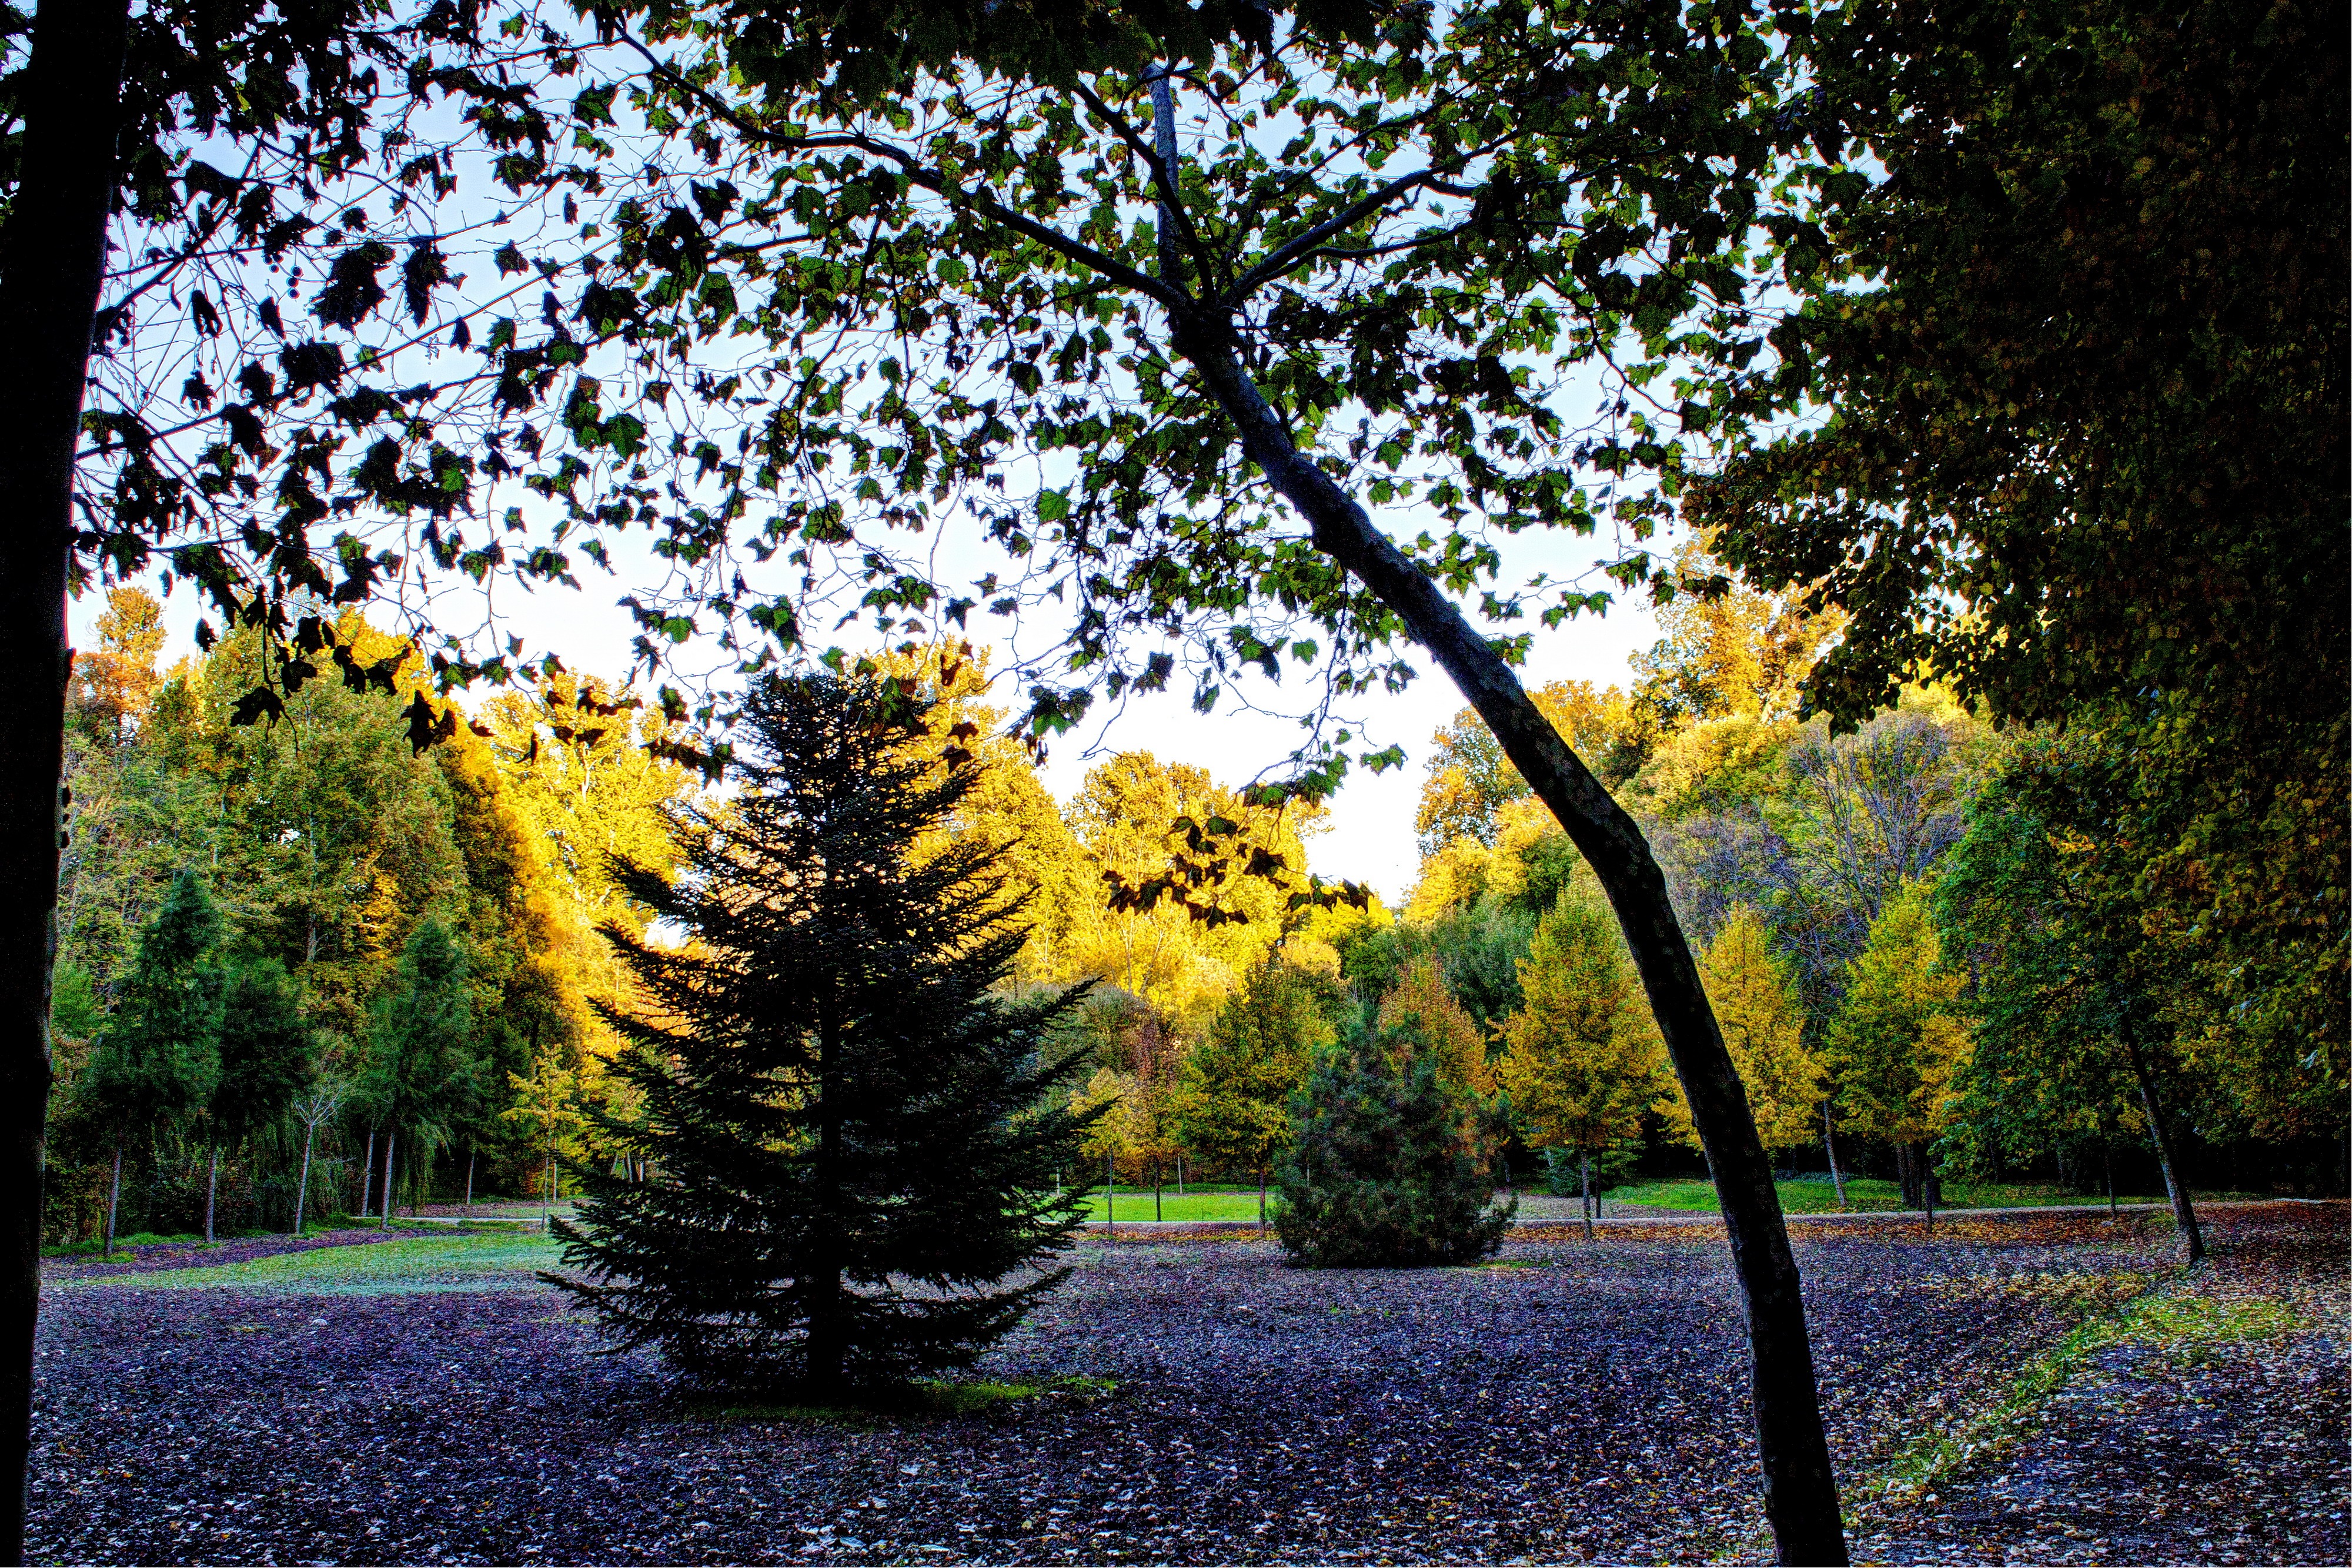
landscape, tree, nature, forest, grass, branch, plant, sky, sunlight, morning, leaf, evening, spring, autumn, park, yellow, flora, trees, spain, madrid, landscapes, grove, woodland, aranjuez, woody plant, garden of the prince